Cerdanyola Art Museum

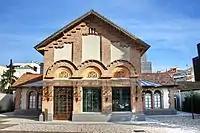
Front of Can Domènech

The Cerdanyola Art Museum, also known as Can Domènech, is an art museum located in the old quarter of the city of Cerdanyola del Vallès. It was opened on 10 September 2009 and is part of the Barcelona Provincial Council Local Museum Network and of the Art Nouveau European Route.